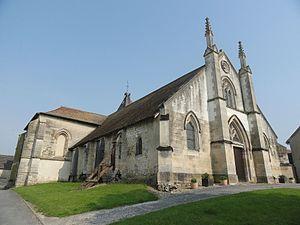
Vue du nord-ouest de l'église Saint-Hélain de Bisseuil (Marne)
Bisseuil est une ancienne commune française, située dans le département de la Marne en région Grand Est, à l'est d'Épernay, et maintenant rattachée à la commune administrative Aÿ-Champagne. En 2013, elle comptait 645 habitants, appelés les Bissotiers et les Bissotières.